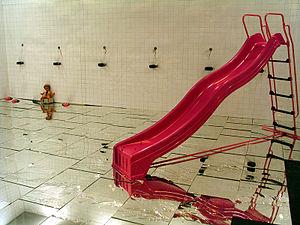
Kader Attia né le 30 décembre 1970 à Dugny est un artiste français d'origine algérienne.